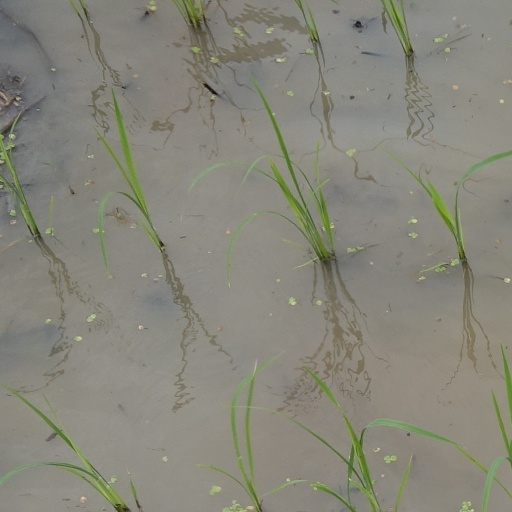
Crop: rice